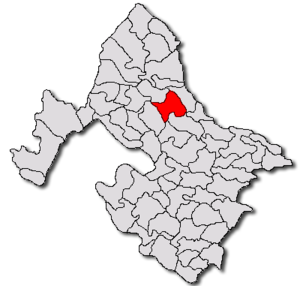
Șișești est une commune roumaine du județ de Mehedinți, dans la région historique de l'Olténie et dans la région de développement du Sud-Ouest.